Delta wing

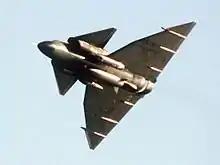
The Saab Viggen pioneered the close-coupled canard

During the latter years of World War II, Alexander Lippisch refined his ideas on the high-speed delta, substantially increasing the sweepback of the wing's leading edge. An experimental glider, the DM-1, was built to test the aerodynamics of the proposed P.13a high-speed interceptor. Following the end of hostilities, the DM-1 was completed on behalf of the United States and the shipped to Langley Field in Virginia for examination by NACA (National Advisory Committee for Aeronautics, forerunner of today's NASA) It underwent significant alterations in the US, typically to lower its drag, resulting in the replacement of its large vertical stabilizer with a smaller and more conventional counterpart, along with a normal cockpit canopy taken from a Lockheed P-80 Shooting Star.